Rhys Hoskins

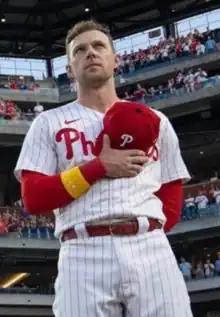
Hoskins in 2022

Hoskins broke a series of records for rookie production. On August 26, after hitting a home run in seven consecutive days, Hoskins became the fastest player in recorded MLB history to reach 10 career home runs, doing so in 17 games. His 11th home run came the following day, after only 64 at bats, breaking Shane Spencer and Gary Sanchez' records of 11 home runs in 81 at bats. Additionally, he passed former Phillies first baseman Ryan Howard's record of 10 home runs in one month by a Phillies rookie, and was the first to hit a home run in five consecutive games since Chase Utley in 2008. In the same game, Hoskins turned a triple play from the outfield, the first Phillies player to do so in 53 years.